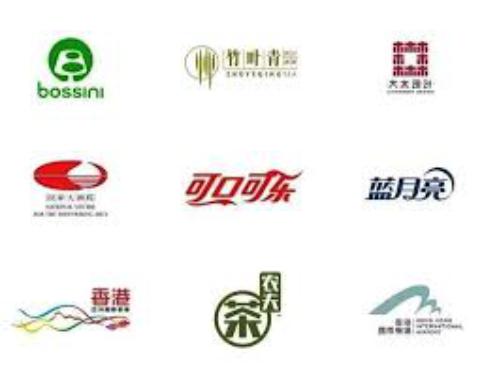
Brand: bluemoon
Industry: Necessities